John Jay Hall

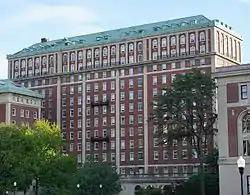
Photograph of John Jay Hall, with Wallach Hall to the left and Butler Library to the right.

John Jay Hall is a 15-story building located on the southeastern extremity of the Morningside Heights campus of Columbia University in New York City, on the northwestern corner of 114th St. and Amsterdam Avenue. Named for Founding Father, "The Federalist Papers" co-author, diplomat, and first Chief Justice of the United States Supreme Court John Jay (Class of 1764), it was among the last buildings designed by the architectural firm of McKim, Mead & White, which had provided Columbia's original Morningside Heights campus plan, and was finished in 1927.